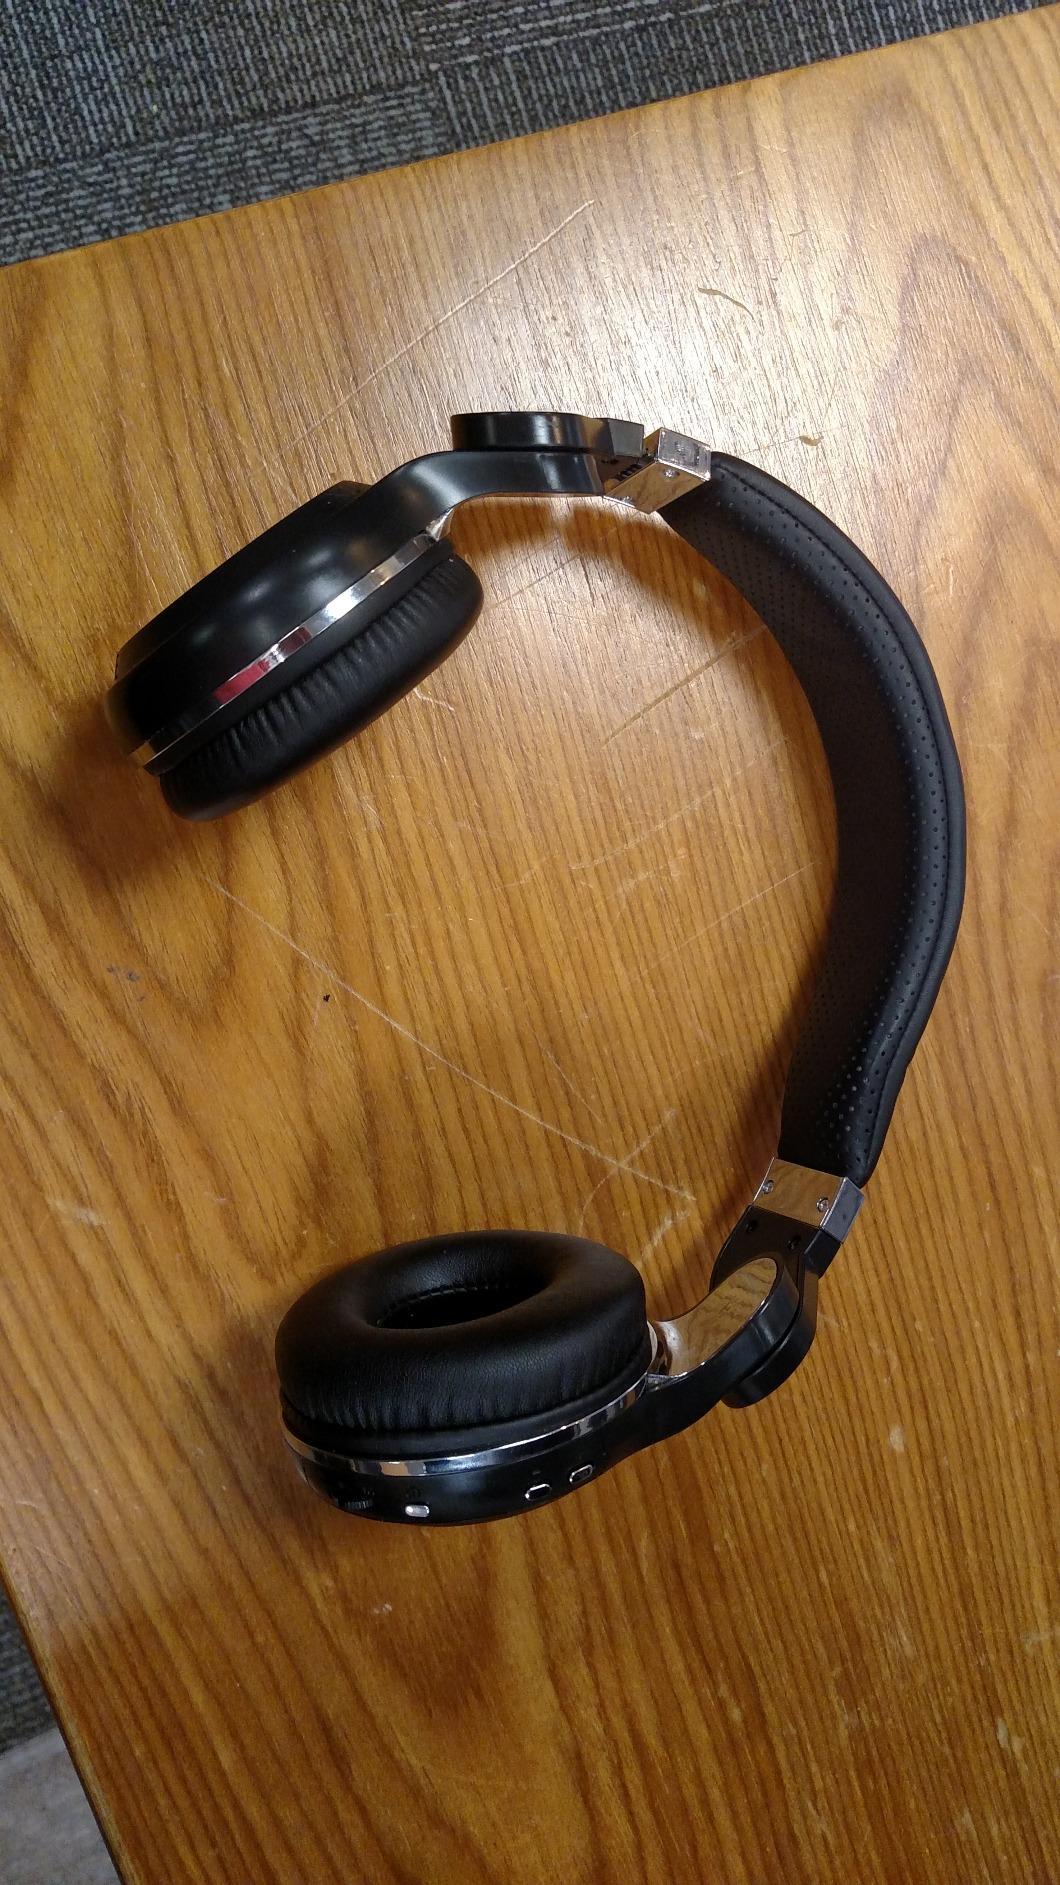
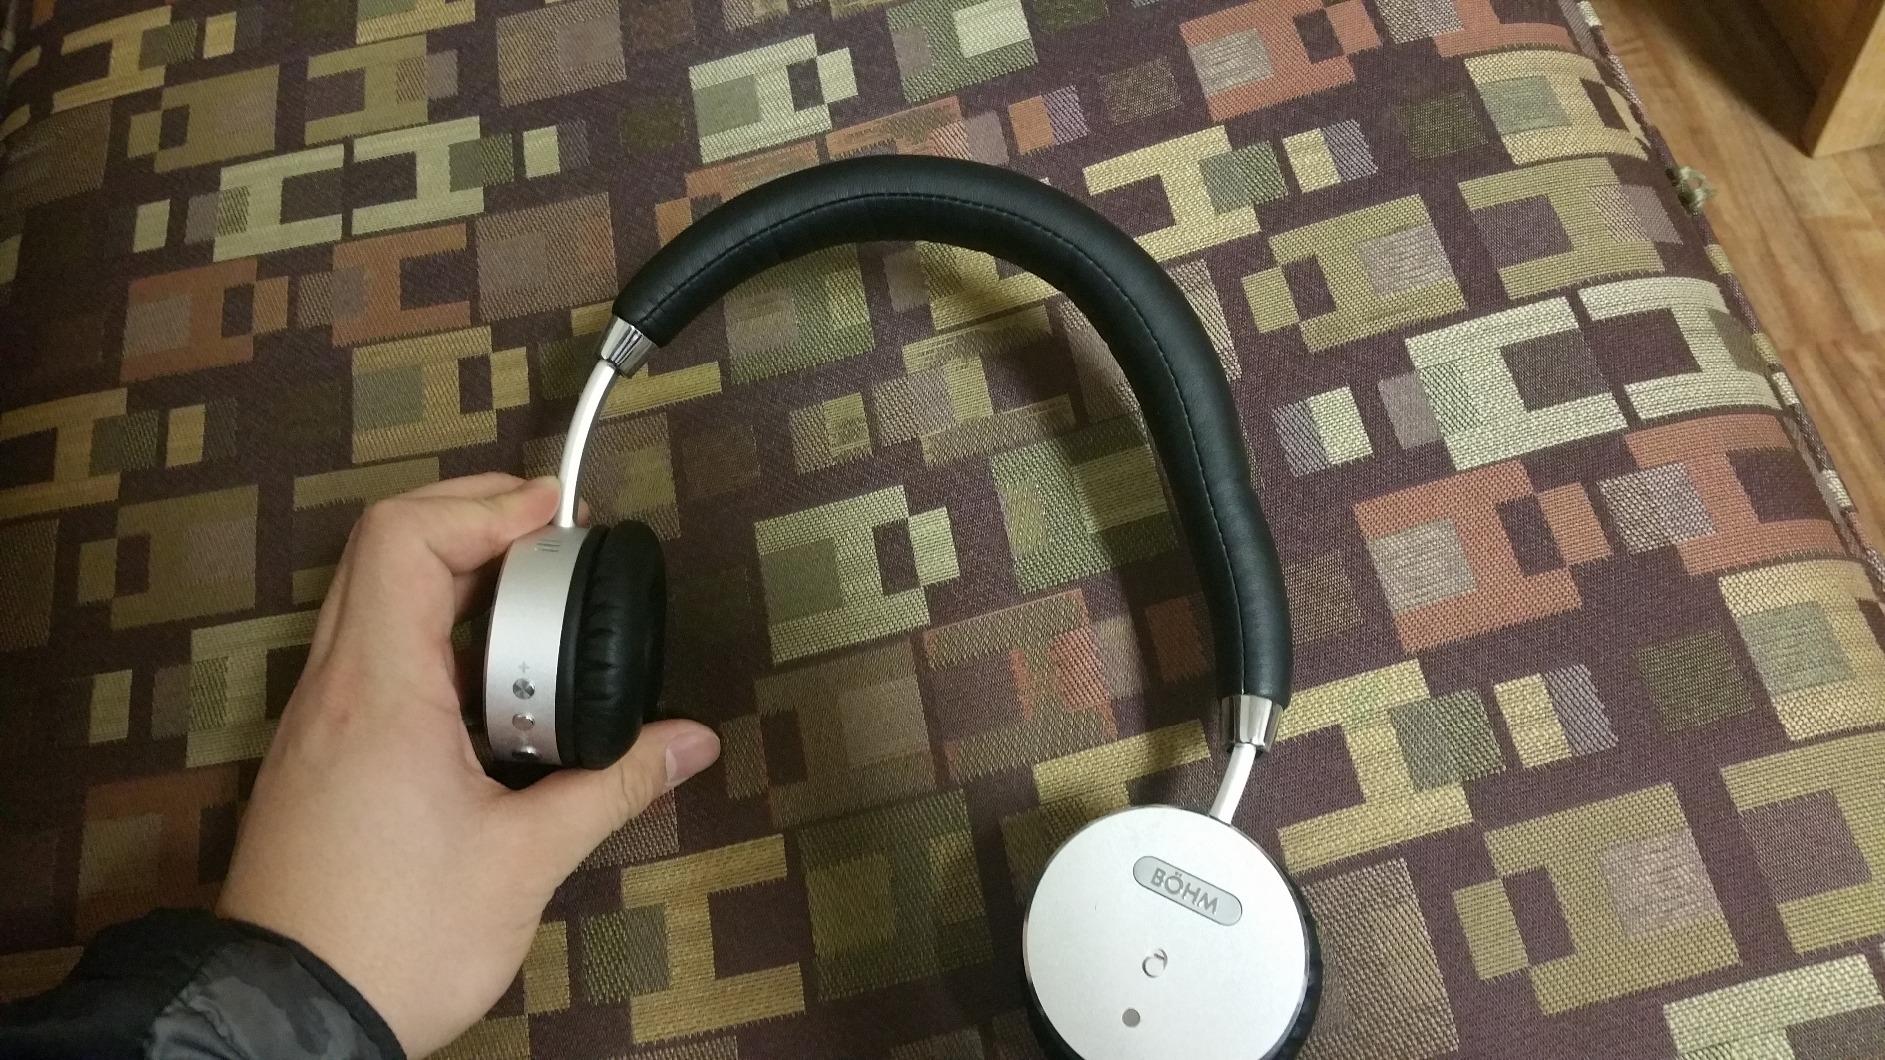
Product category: headphones
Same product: no